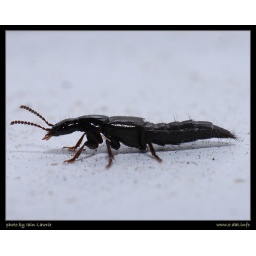
black and white in colour